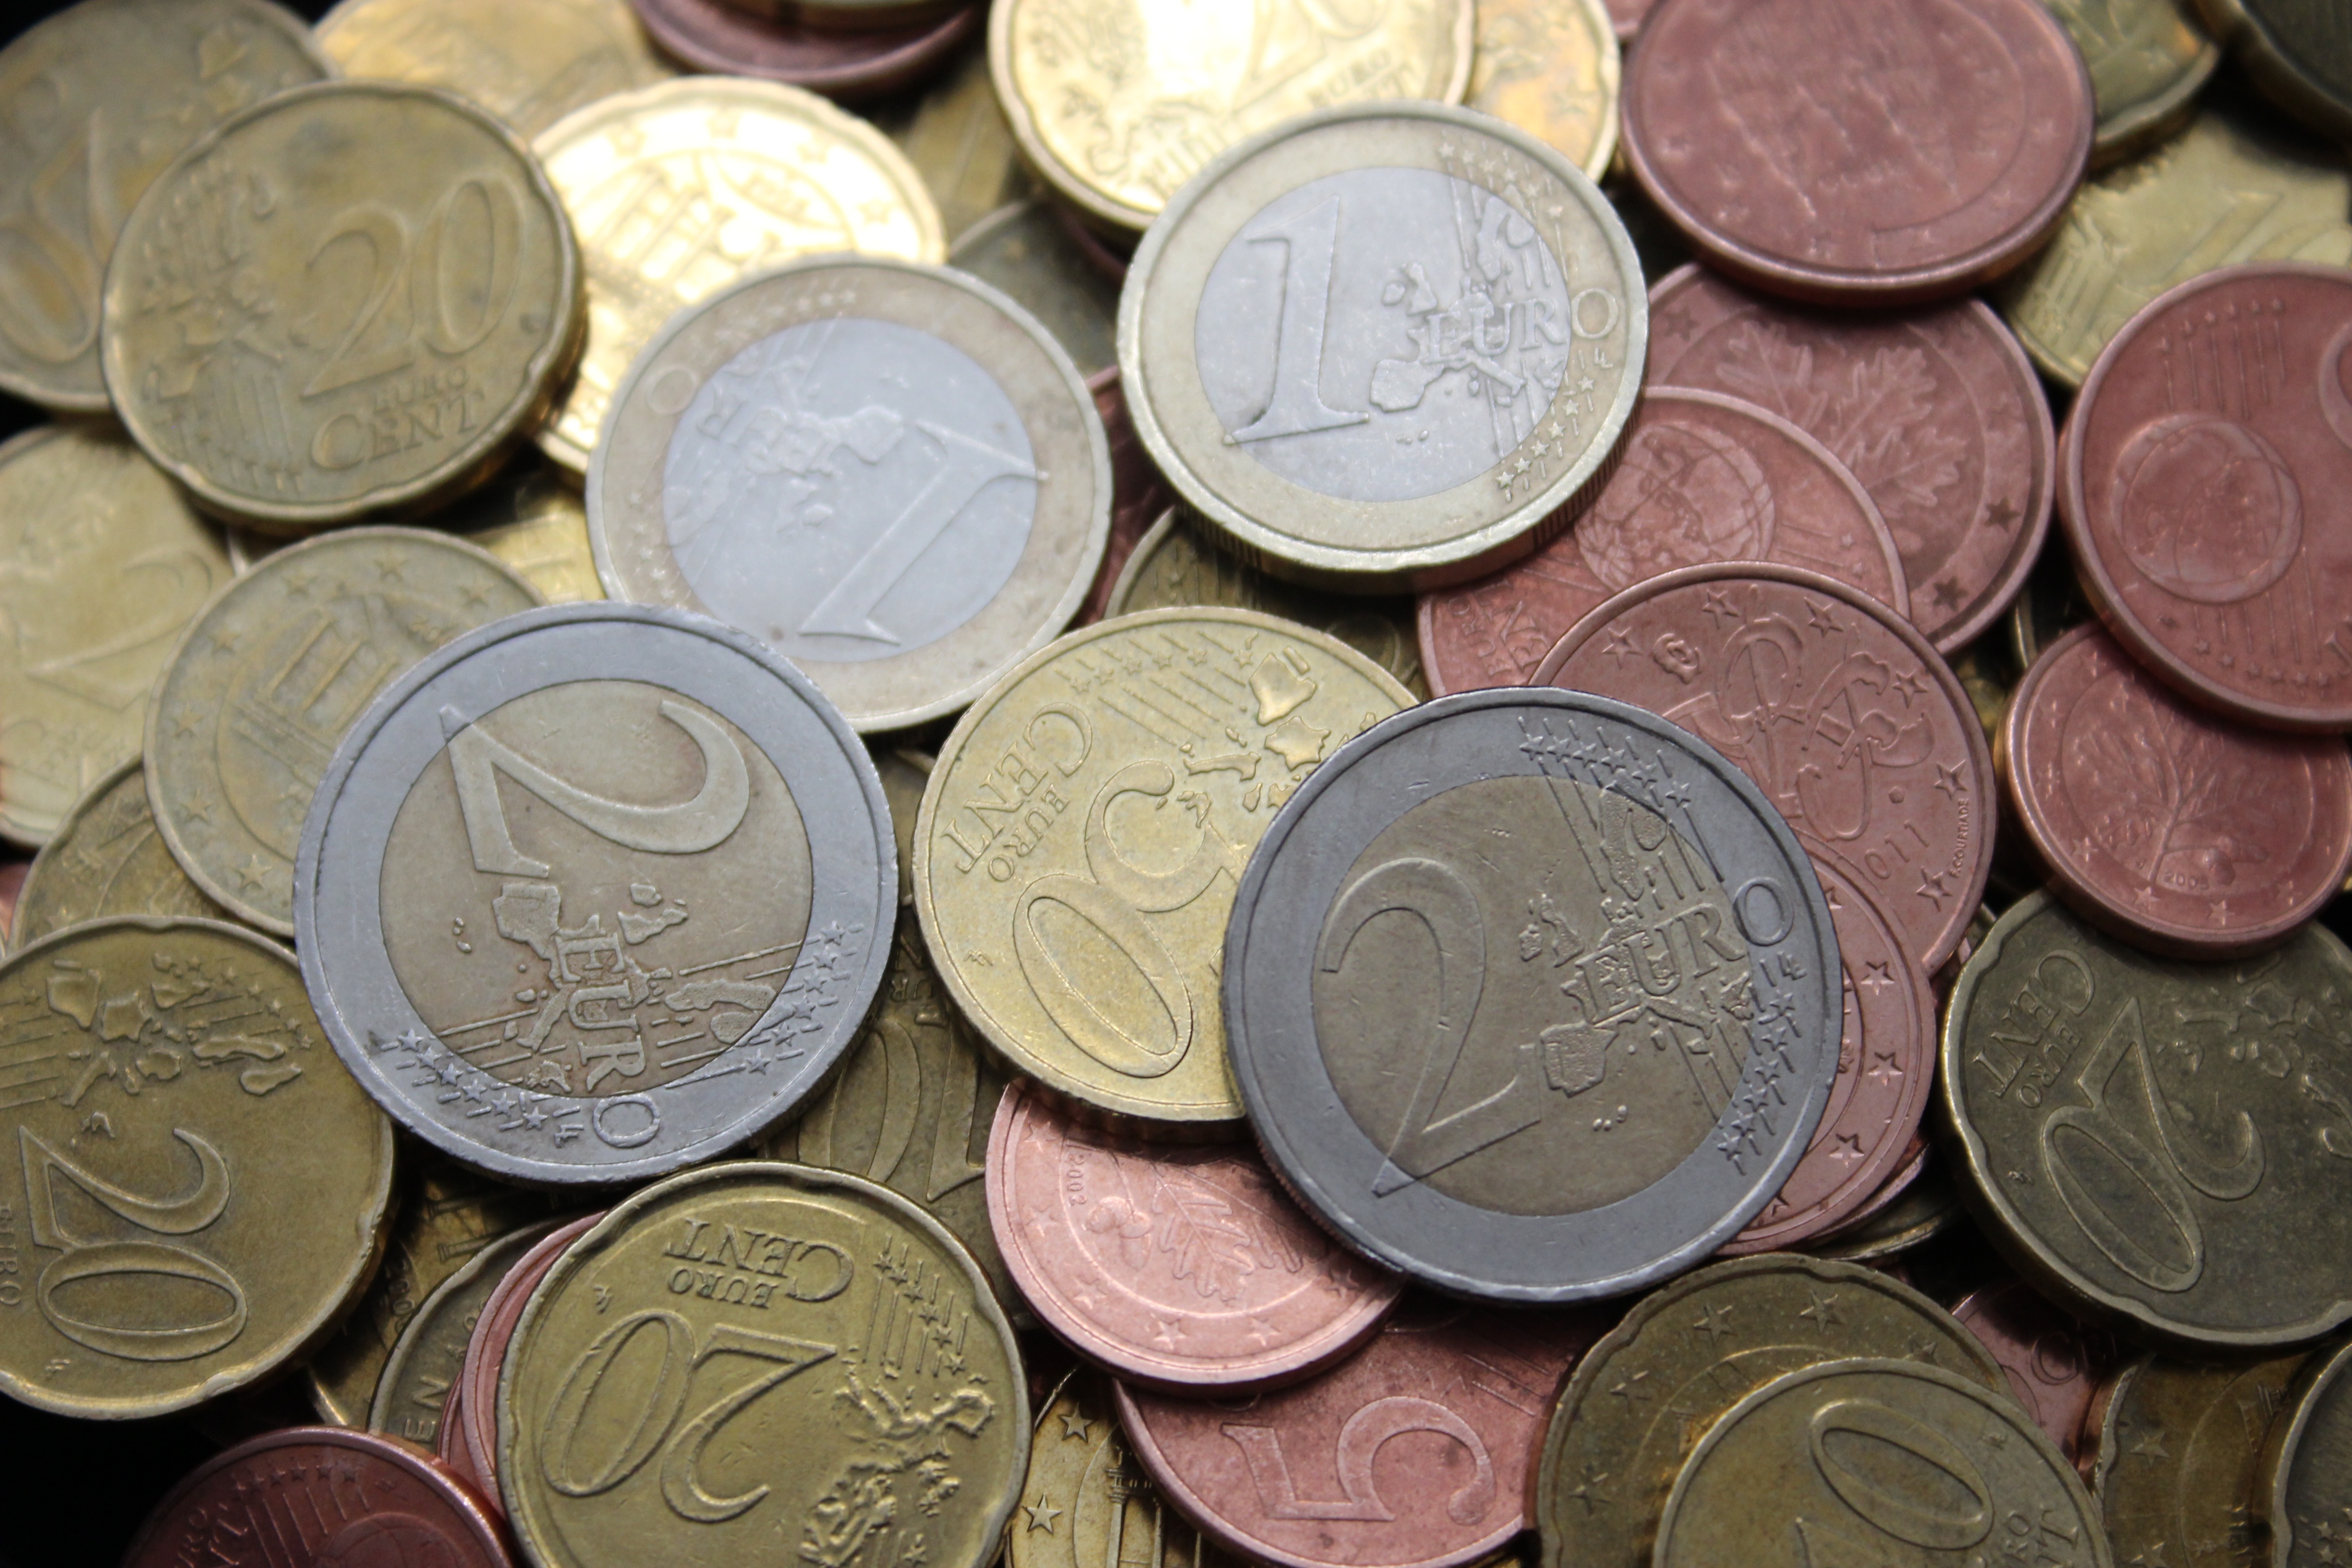
golden, metal, money, market, business, cash, bank, stock, currency, euro, coin, dollar, banking, rich, credit, economy, payment, financial, success, finance, wealth, fund, man made object